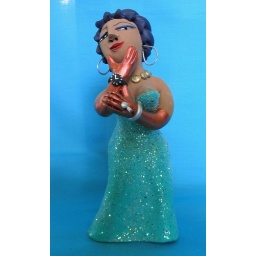
Chica in a blue dress